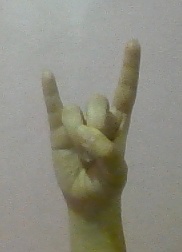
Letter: la